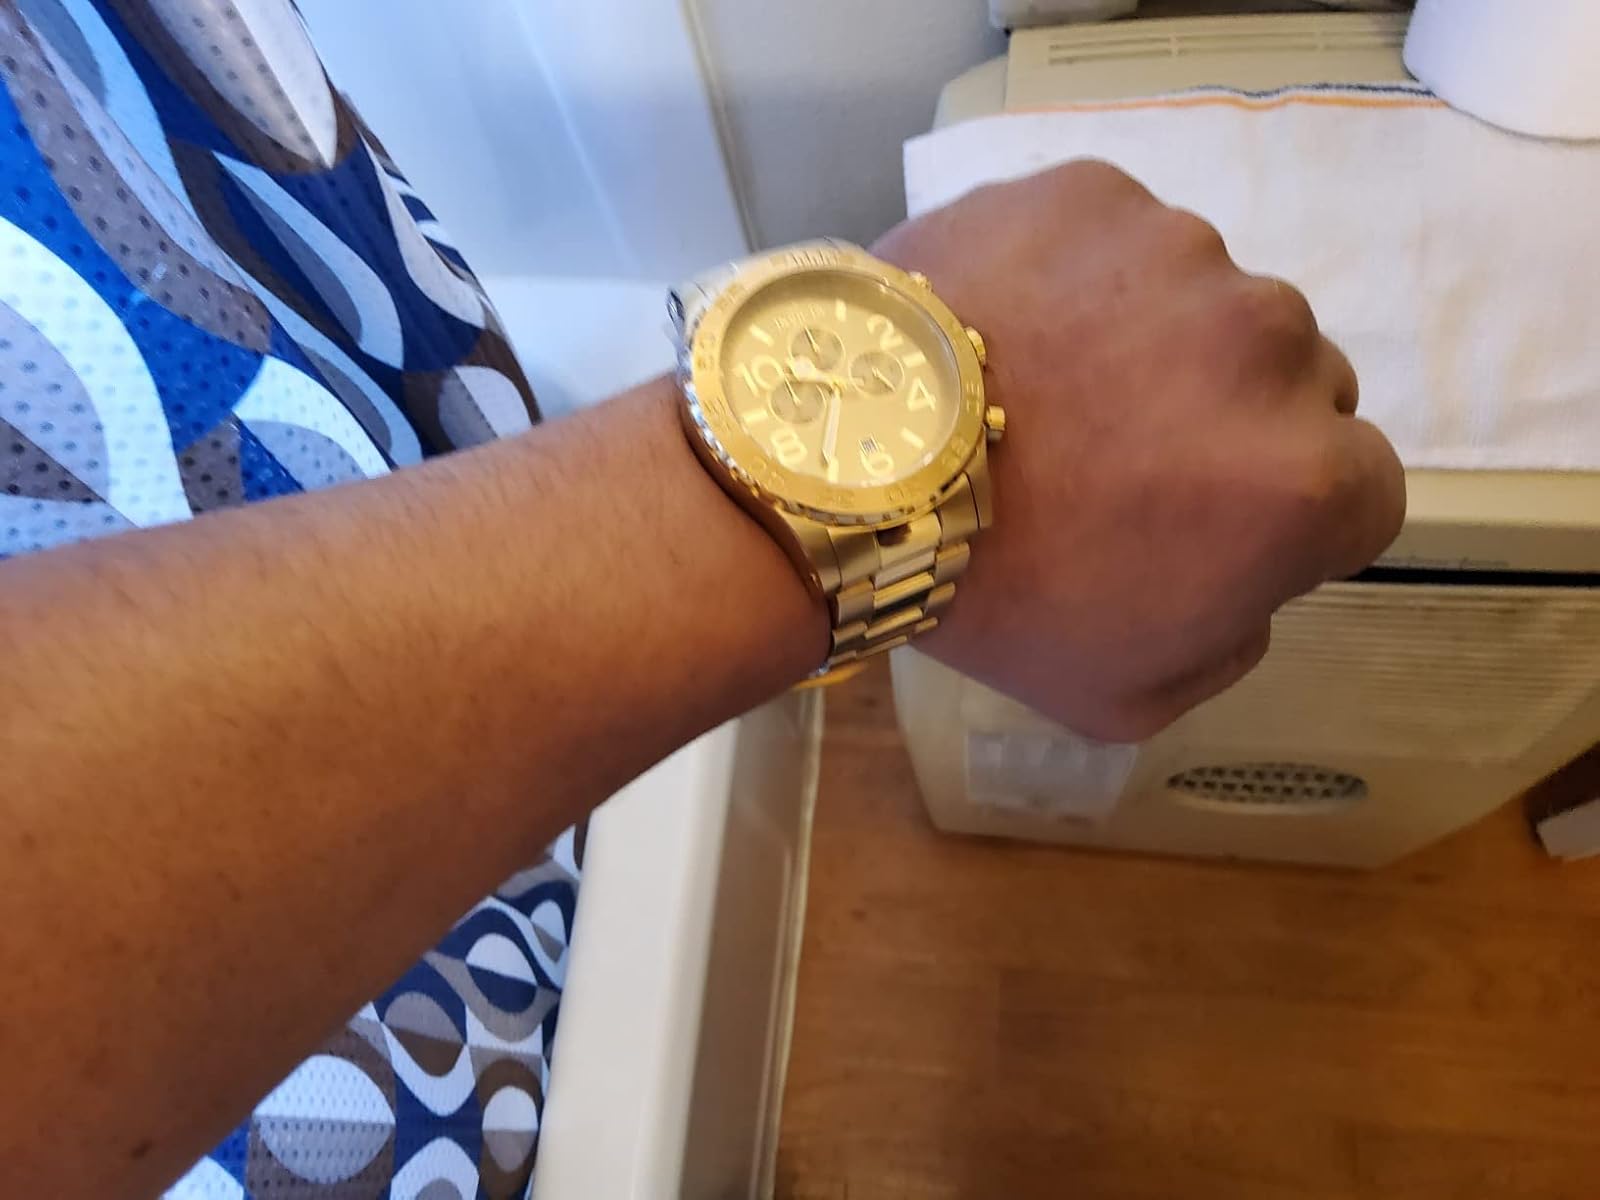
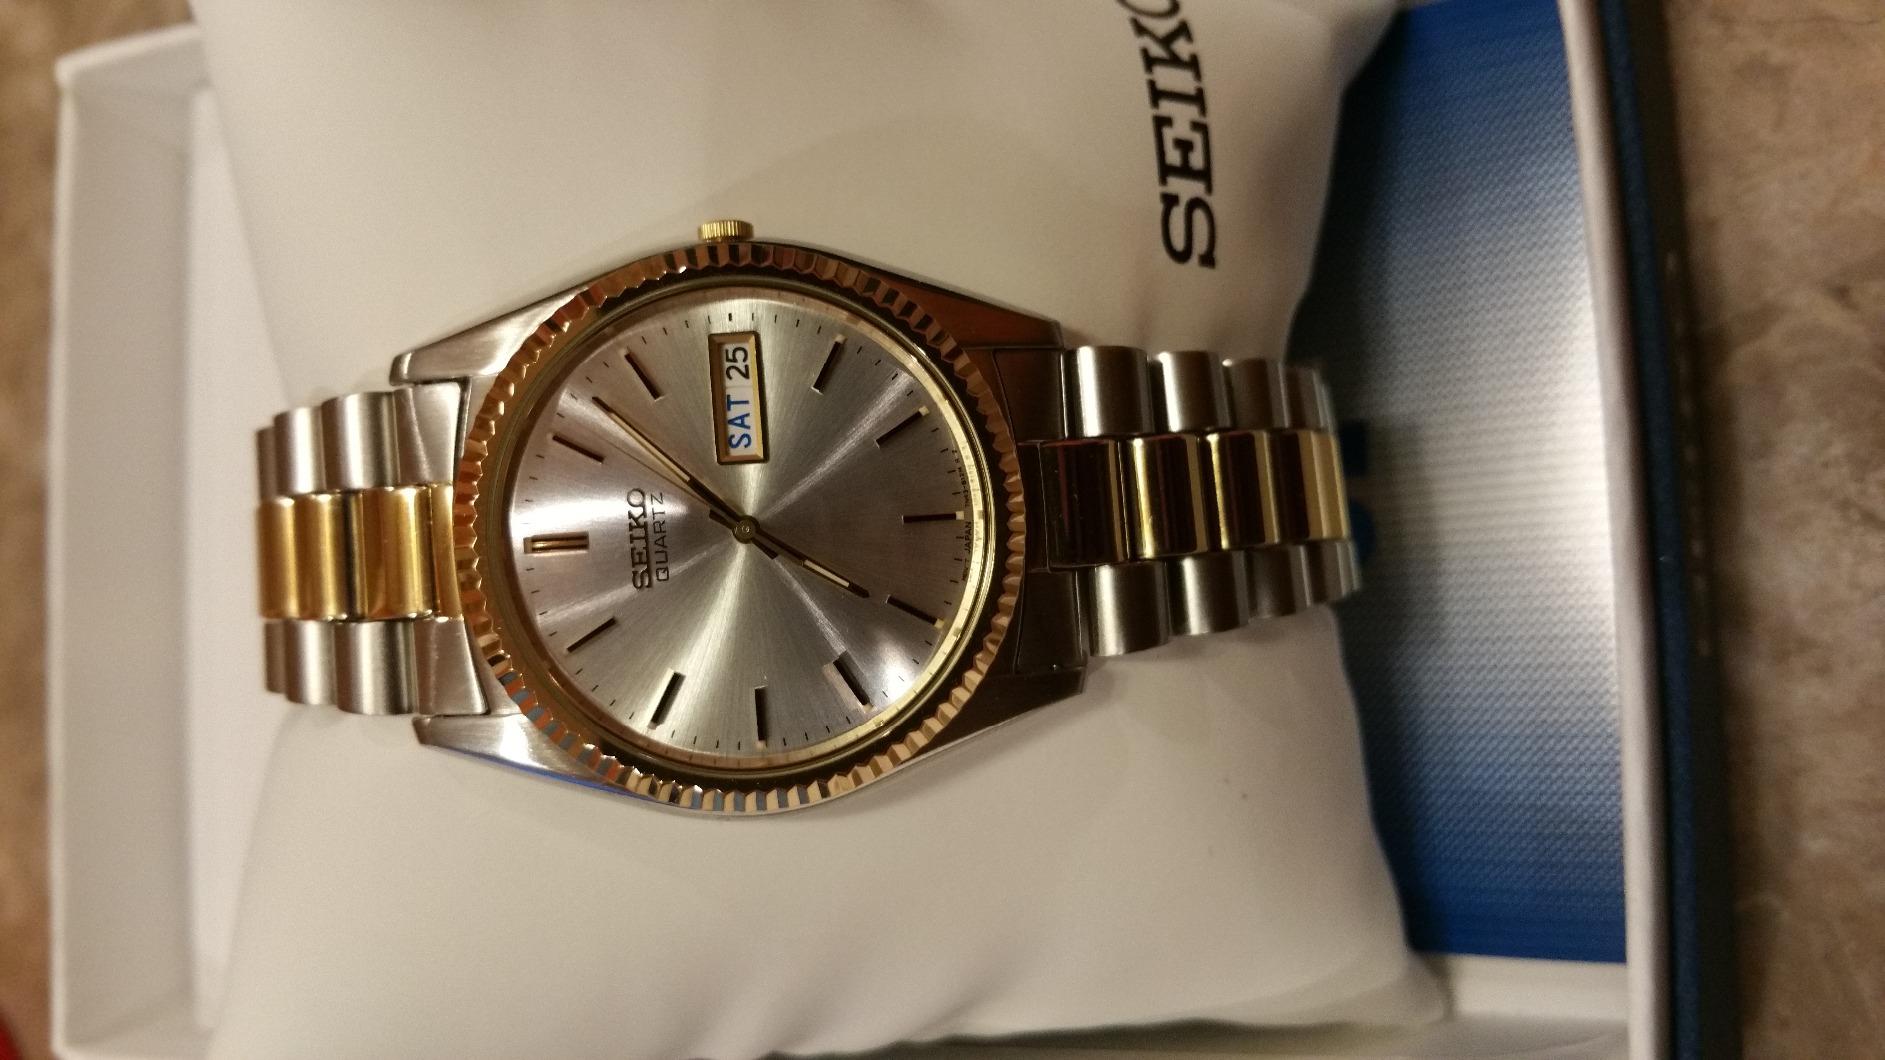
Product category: accessories_watch
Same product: no